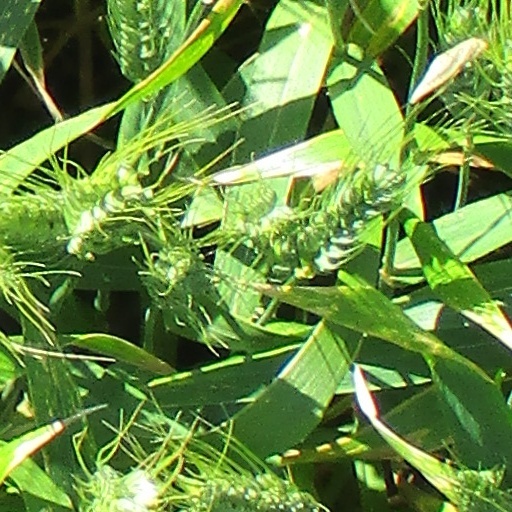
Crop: wheat